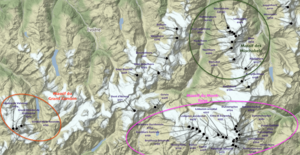
carte réalisée sur umap This map was created from OpenStreetMap project data, collected by the community. This map may be incomplete, and may contain errors. Don't rely solely on it for navigation.
Il existe plusieurs dizaines de sommets des Alpes de plus de 4 000 mètres. Ceux-ci se trouvent en Suisse, en Italie et en France, essentiellement dans les Alpes pennines, le massif du Mont-Blanc et les Alpes bernoises, mais aussi le massif des Écrins, le massif du Grand-Paradis et la chaîne de la Bernina.
Les Alpes pennines, ou généralement Alpes valaisannes pour leur partie septentrionale, sont un massif des Alpes. Le terme désigne également une ancienne province romaine ; la graphie française ne permet pas de faire la distinction entre les deux, mais l'on trouve parfois l'orthographe « Alpes Poenines » pour désigner la province.